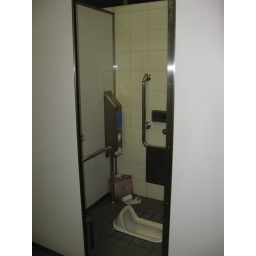
The classic hole in the floor in the Women's public bathroom in the park next door to the Hotel Nikko Tokyo.